Shavkat Mirziyoyev

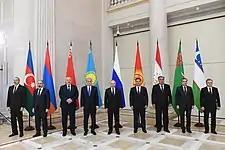
CIS leadership meeting in 2021

Some analysts think Mirziyoyev wants to enter in history as a reformer. He removed most of Karimov's officials and urged government to employ "new, young people who love their country." After a year in office, Mirziyoyev is increasingly moving away from his predecessor's policy, which is especially visible in his active foreign policy. He visited all the Uzbek regions and big cities to get acquainted with the implementation of the projects and reforms which he had ordered. Many analysts and Western media compared his rule with Chinese leader Deng Xiaoping or Russian leader Mikhail Gorbachev; his rule has been quoted as being an "Uzbek Spring".